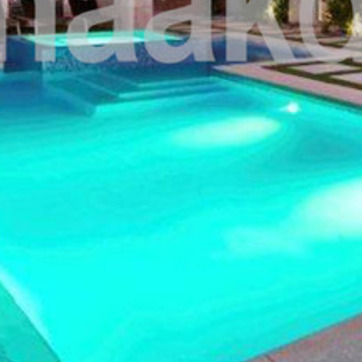
Material: water